Mountain Iron, Minnesota

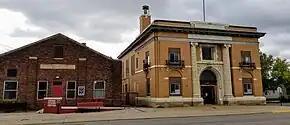
Mountain Iron power plant building and village hall building (2020)

According to the United States Census Bureau, the city has an area of ; is land and is water.